Richard Le Gallienne

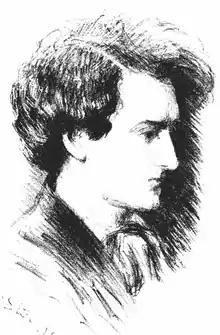
Lithographed portrait of Le Gallienne by Philip Wilson Steer (1894)

In 1897 he married the Danish journalist Julie Nørregaard. She became stepmother to Hesper, and their daughter Eva was born 11 January 1899. In 1901 and 1902, he was a writer for "The Rambler", a magazine produced by Herbert Vivian intended to be a revival of Samuel Johnson's periodical of the same name.